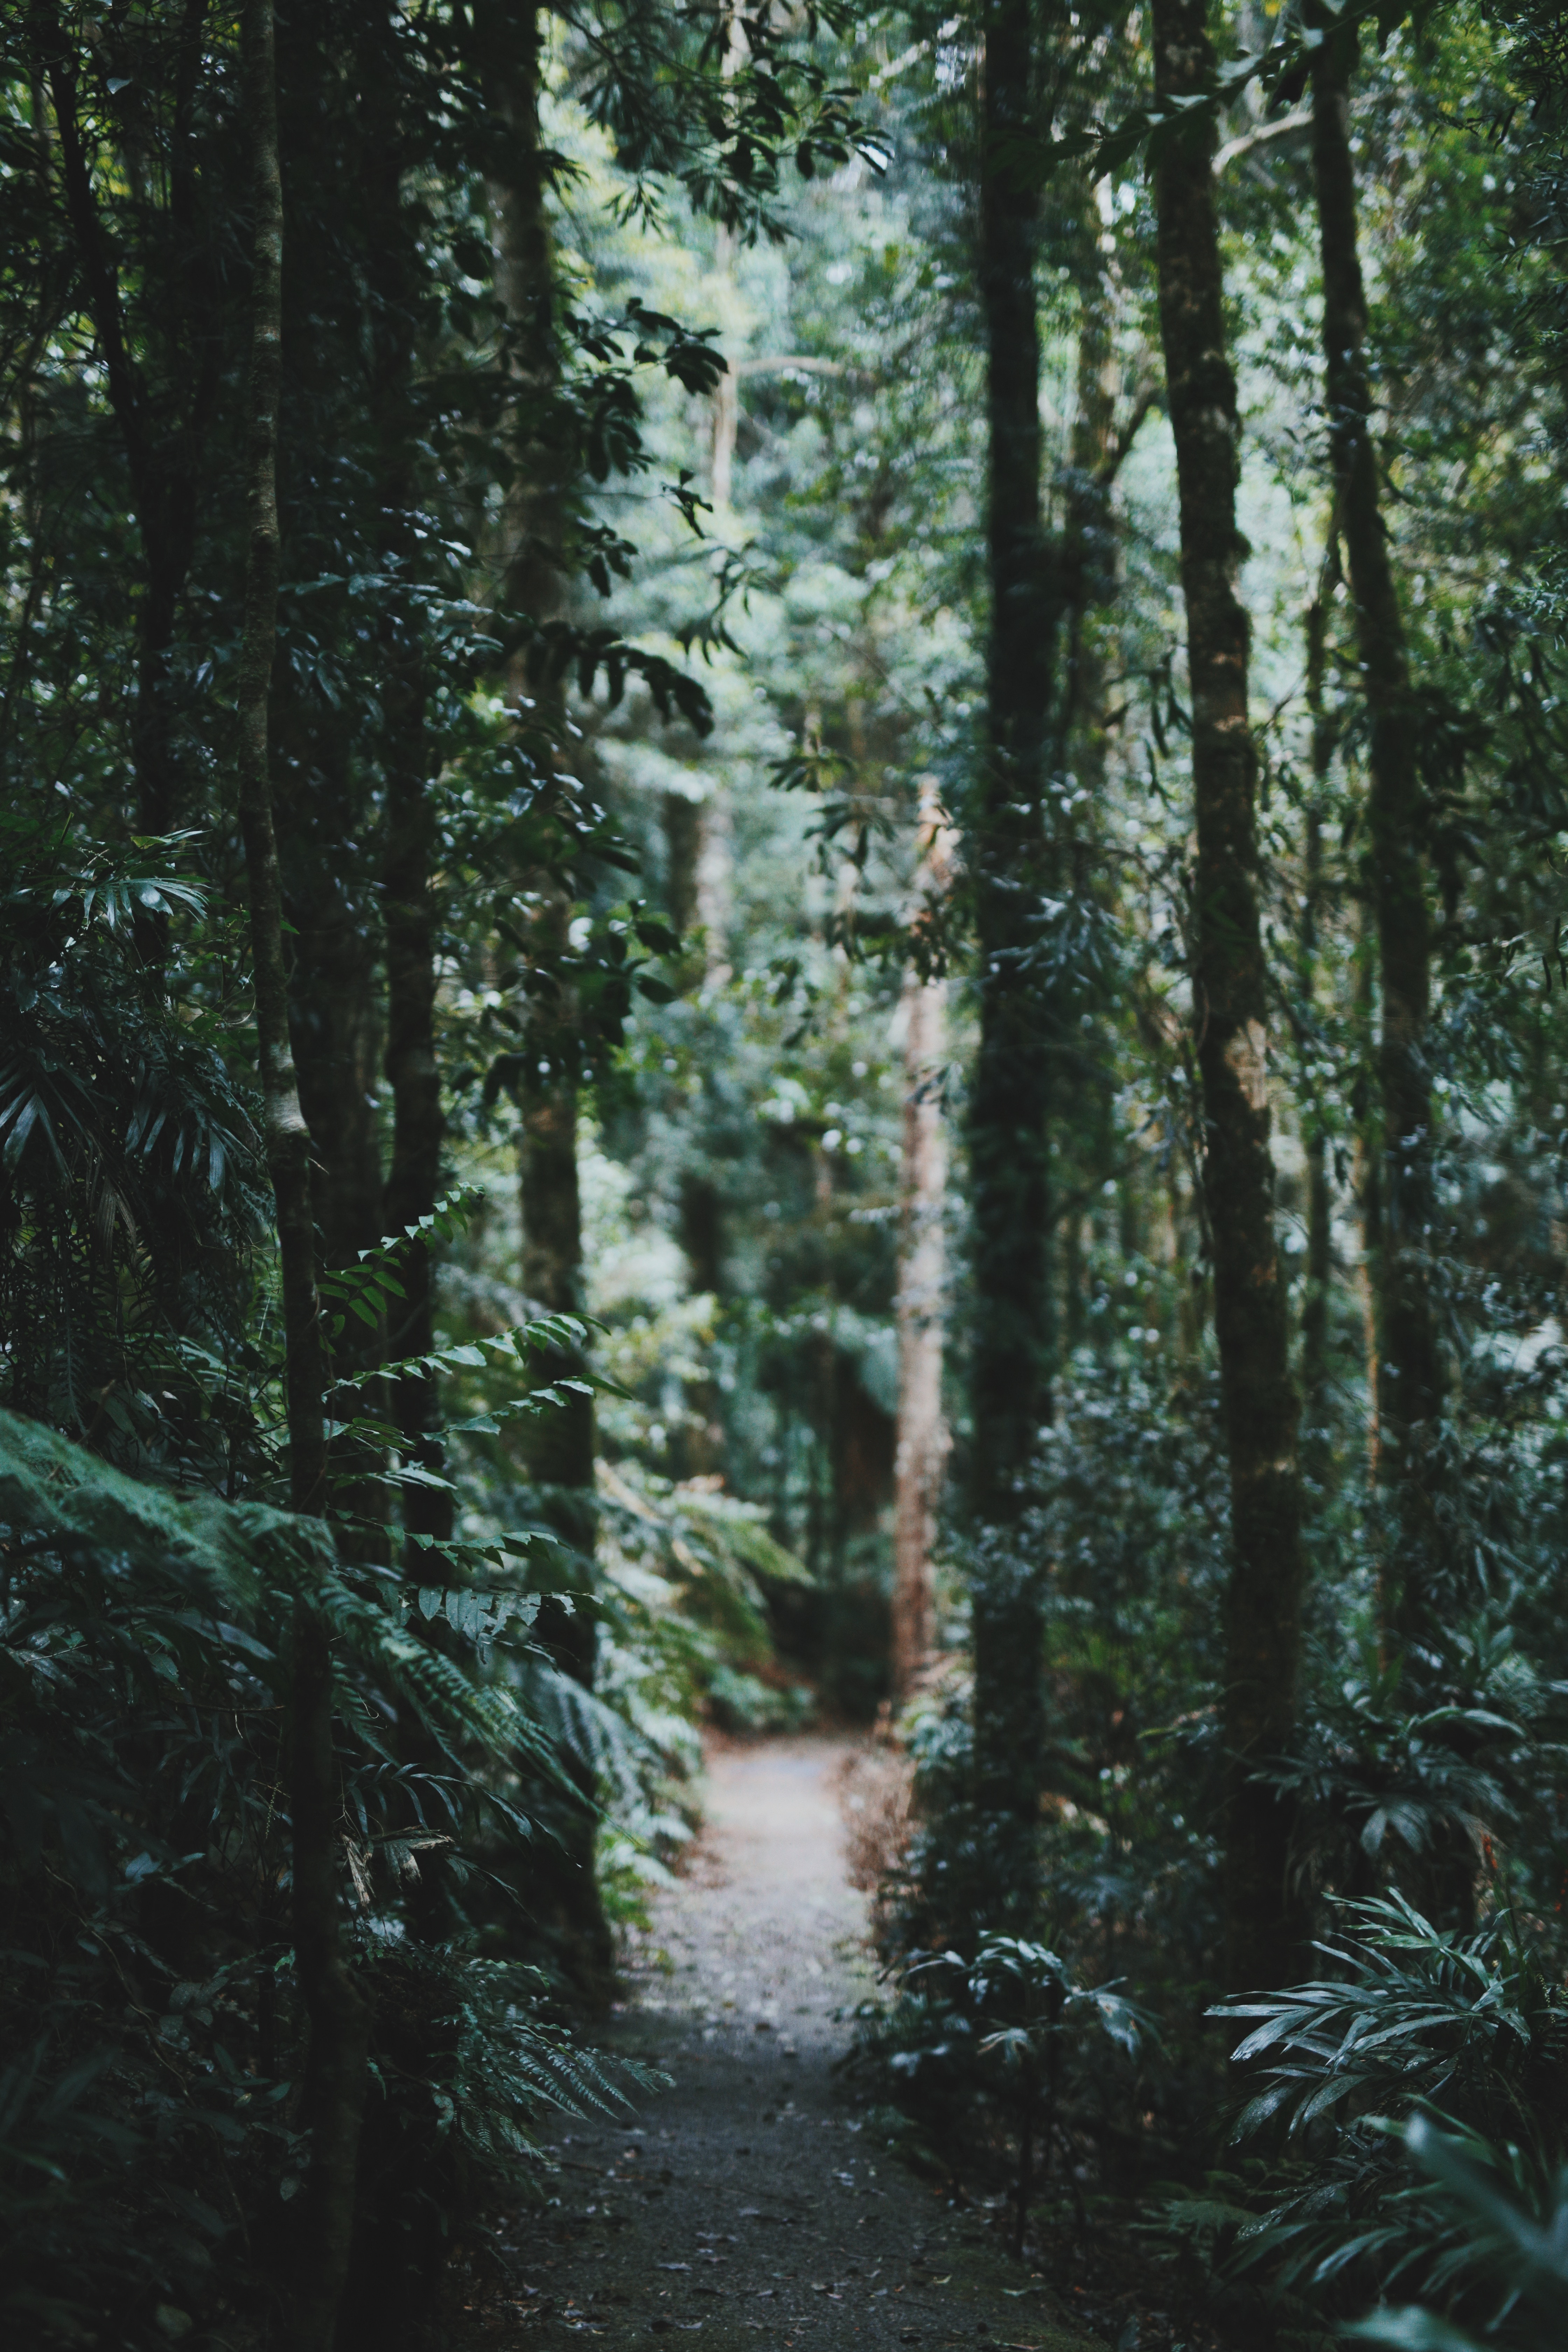
tree, water, nature, forest, path, grass, wilderness, plant, sunlight, leaf, trunk, jungle, vegetation, rainforest, grove, woodland, ecosystem, nature reserve, state park, biome, old growth forest, temperate broadleaf and mixed forest, temperate coniferous forest, riparian forest, spruce fir forest, tropical and subtropical coniferous forests, northern hardwood forest concept, valdivian temperate rain forest